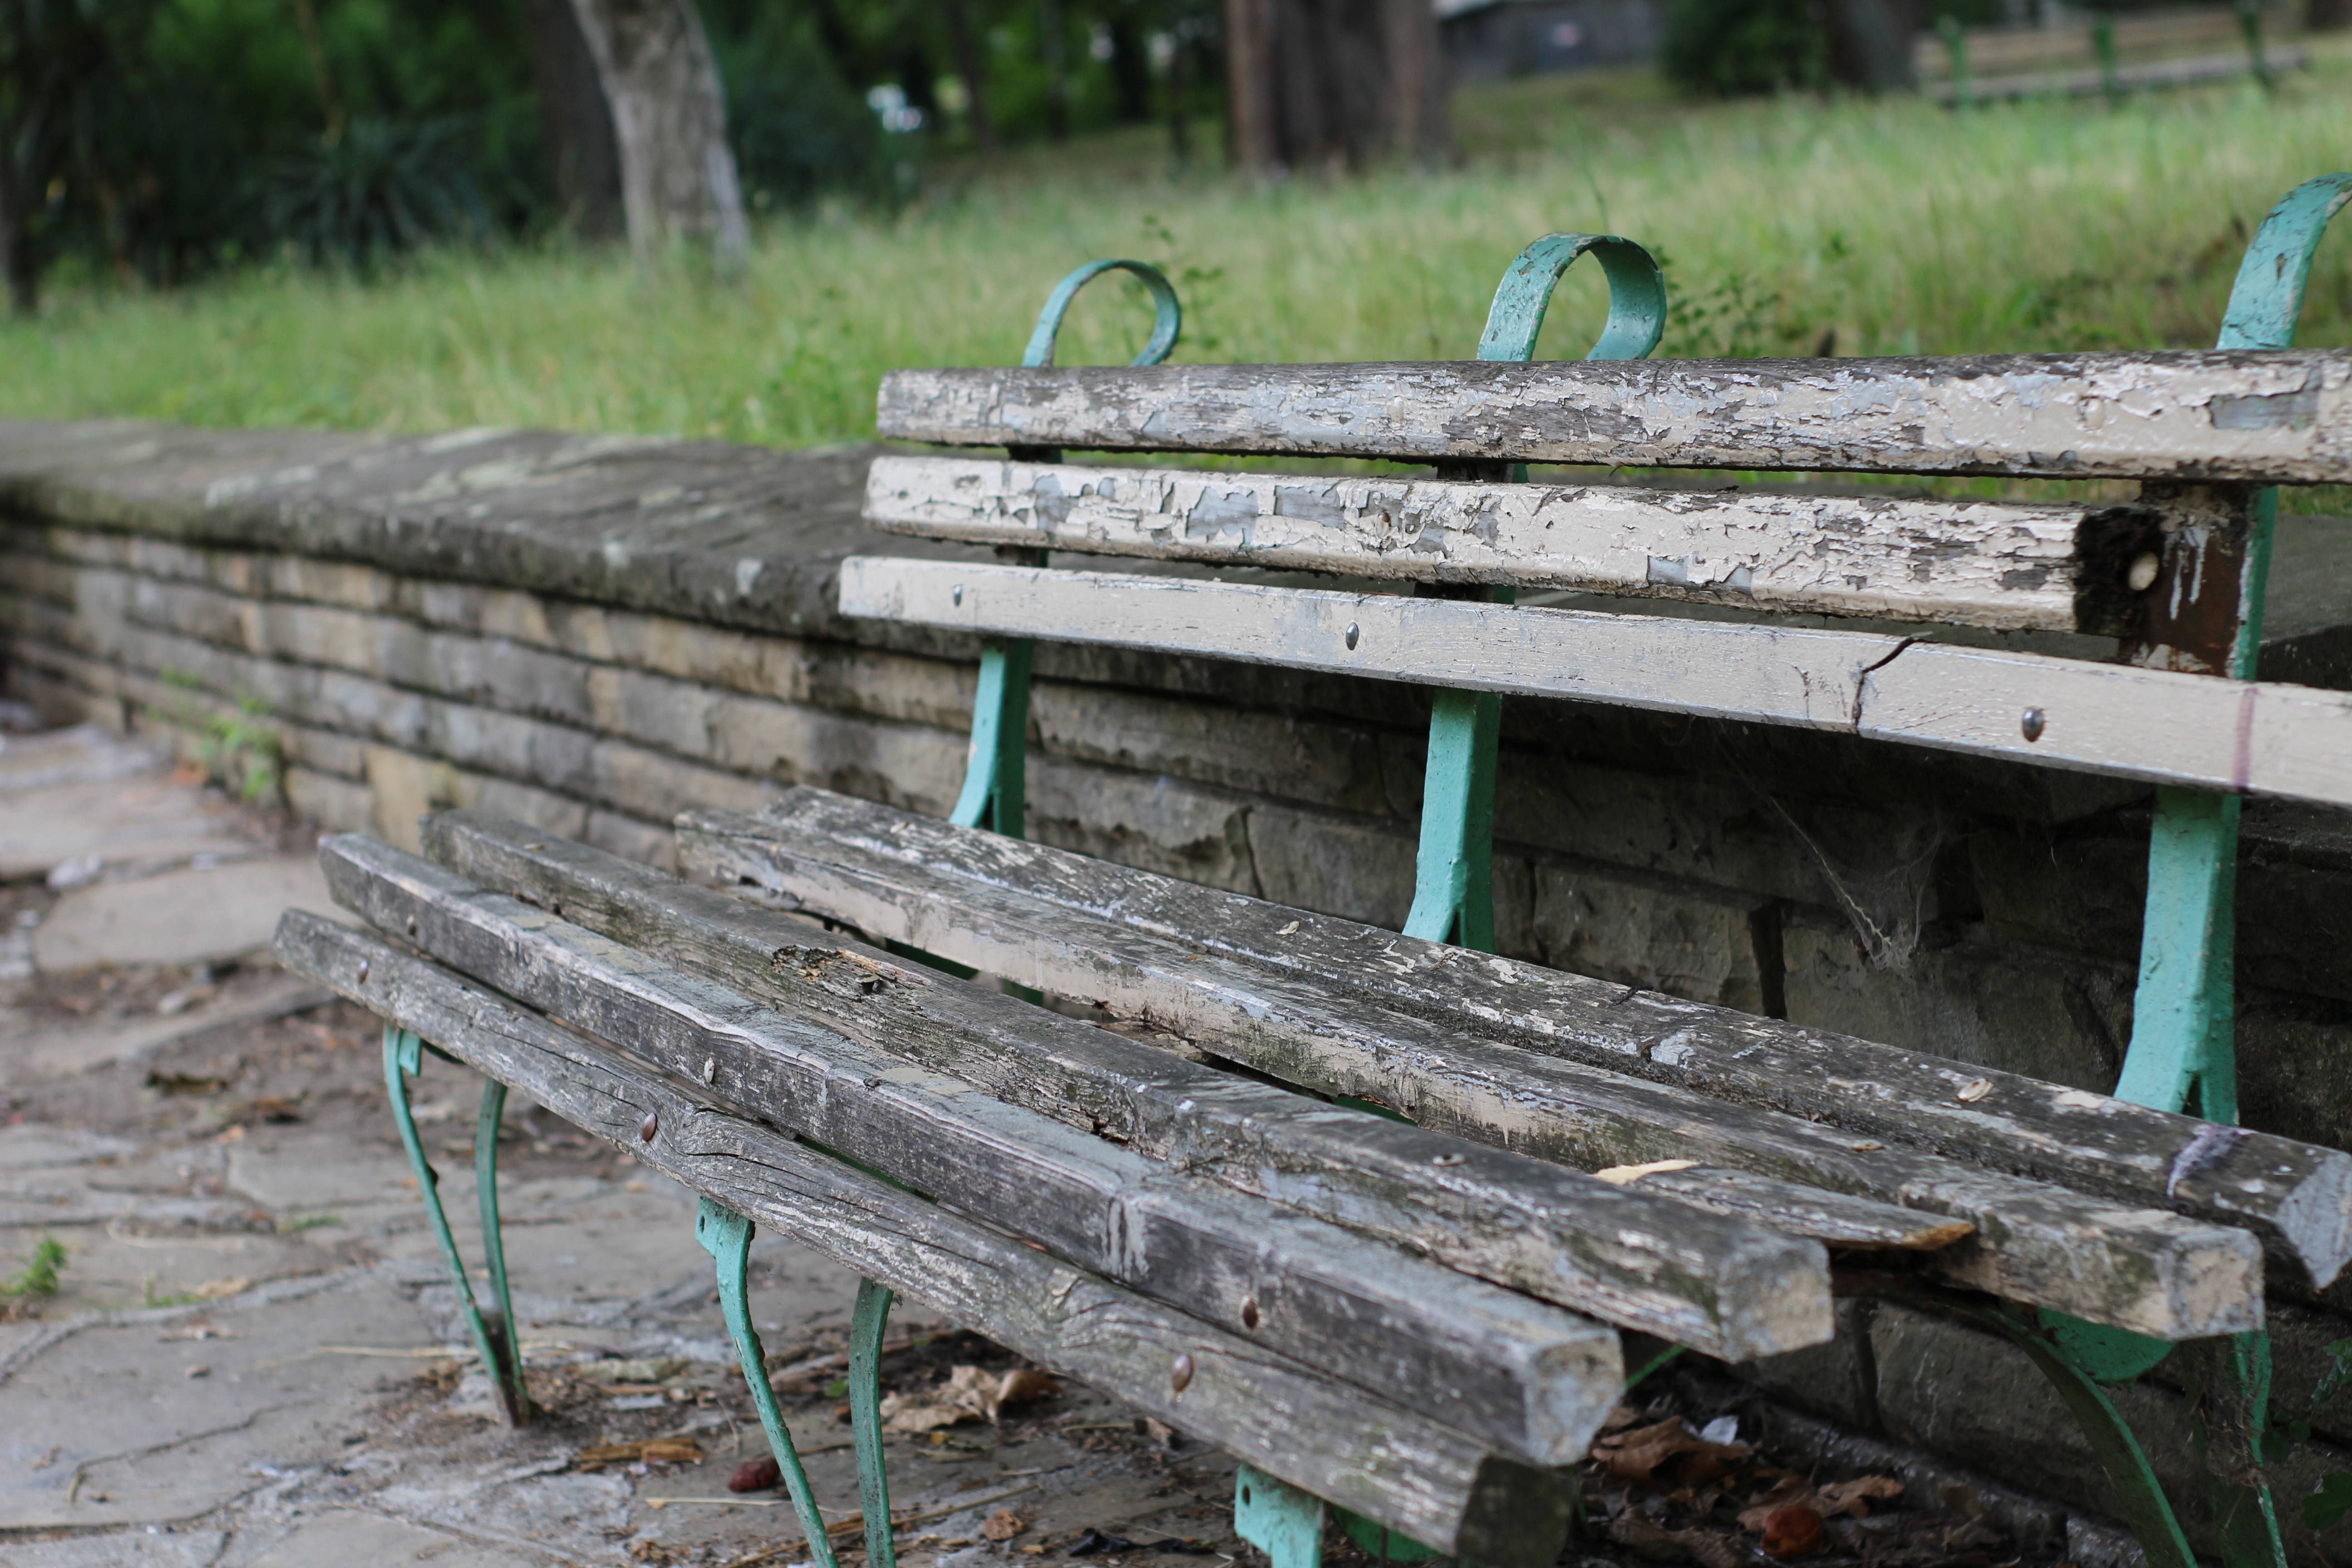
tree, grass, wood, track, bridge, bench, old, transport, green, broken, metal, paint, dirty, material, waterway, wooden